Contestado War

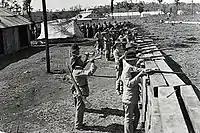
Army soldiers defending sawmill during rebel attack in Três Barras (SC).

In March and May of that year other expeditions were sent out; however, they were all unsuccessful. As the social order degraded quickly in the region, the central government appointed General Carlos Frederico de Mesquita (a veteran of the Canudos rebellion) to lead a new operation against the rebels. He led an assault on the village of Santo Antônio da Platina, causing the rebels to flee. The hamlet of Caraguatá where the federal troops were first chased from by the rebels was now struck by typhoid fever. General Mesquita mistakenly believed the rebels were finally dispersed and declared the war was over.